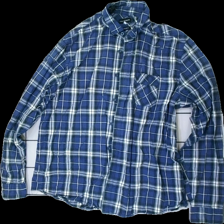
View: front
Type: Shirt
Category: Men
Brand: Kappahl
Colors: Blue, White, Grey
Material: 100% cotton
Pattern: Checkered print
Cut: Regular
Size: 44
Season: All
Damage location: top center
Damage 2 location: middle left
Price range: 50-100
Recommended usage: Reuse
Description: rutig skjorta, mycket skrynklig